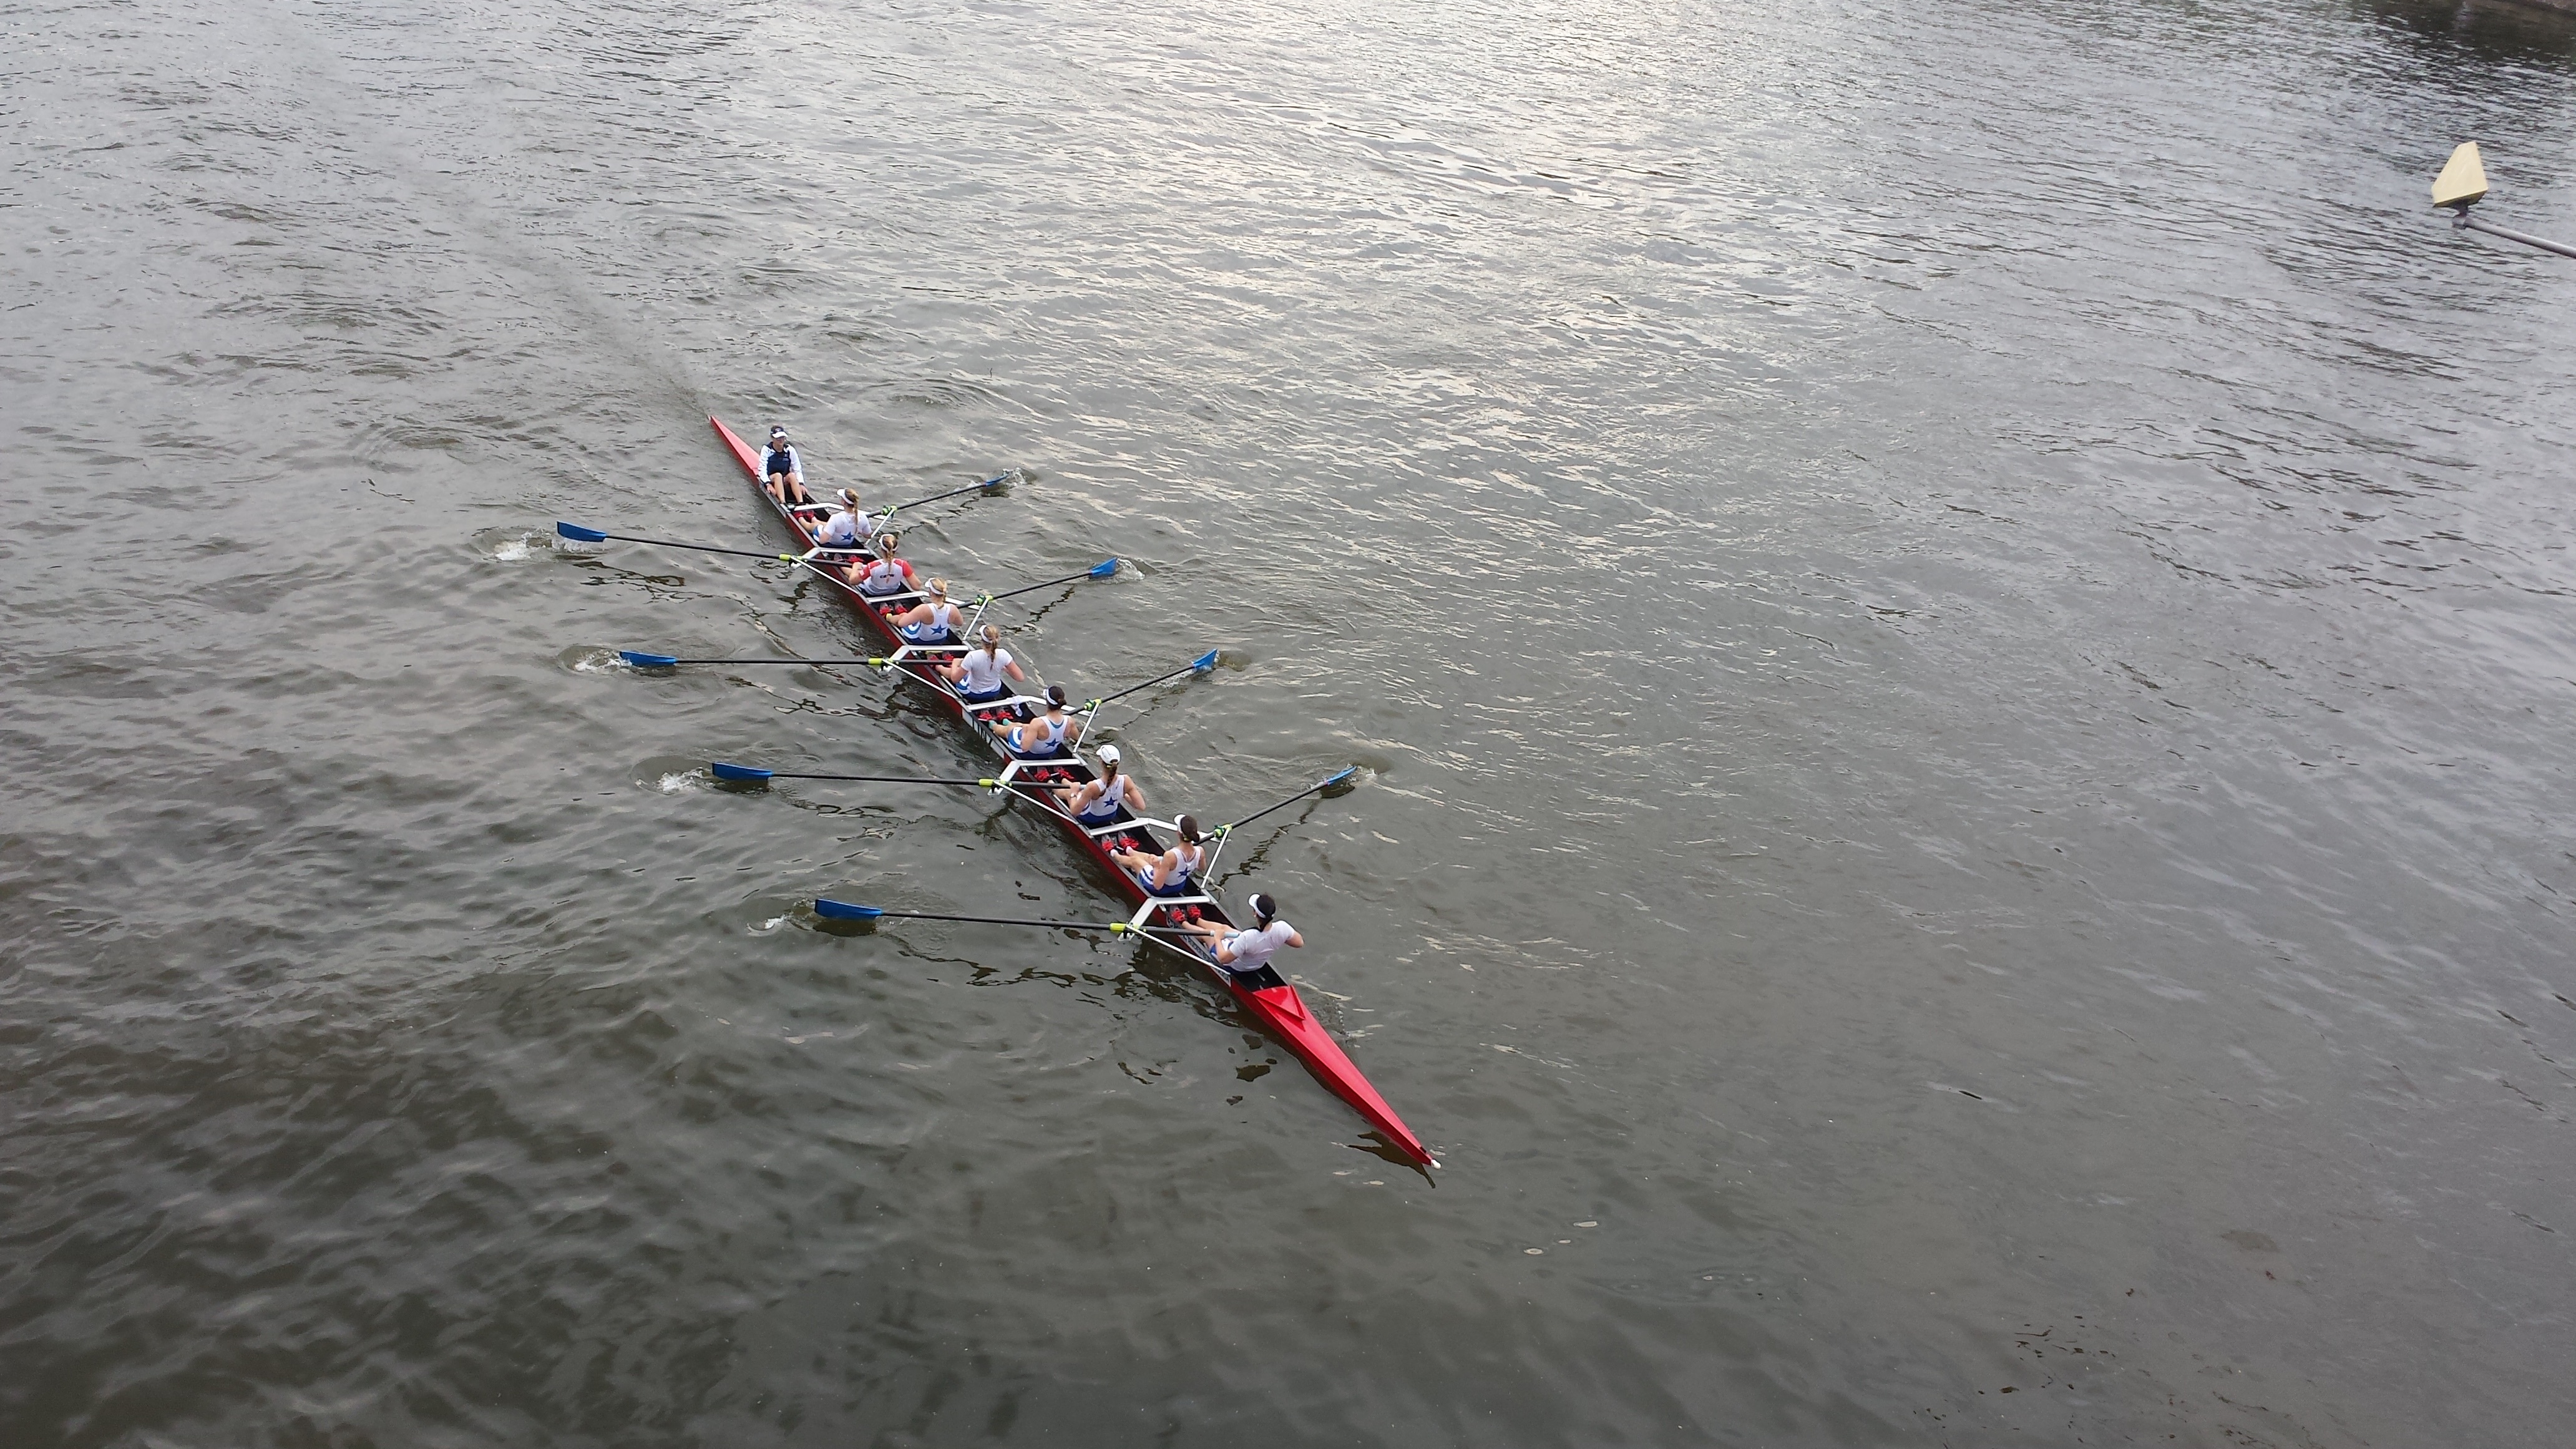
boat, vehicle, boating, rowing, watercraft rowing